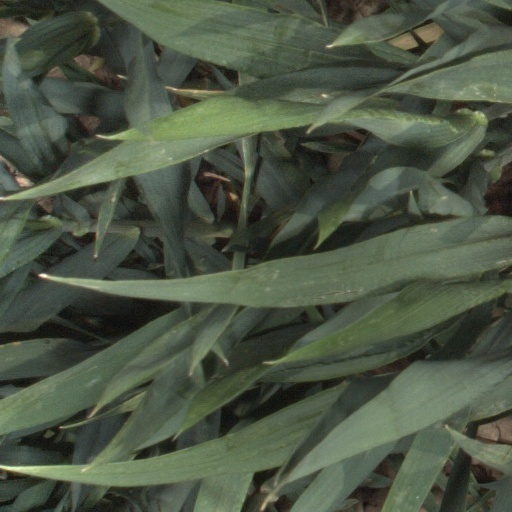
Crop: wheat